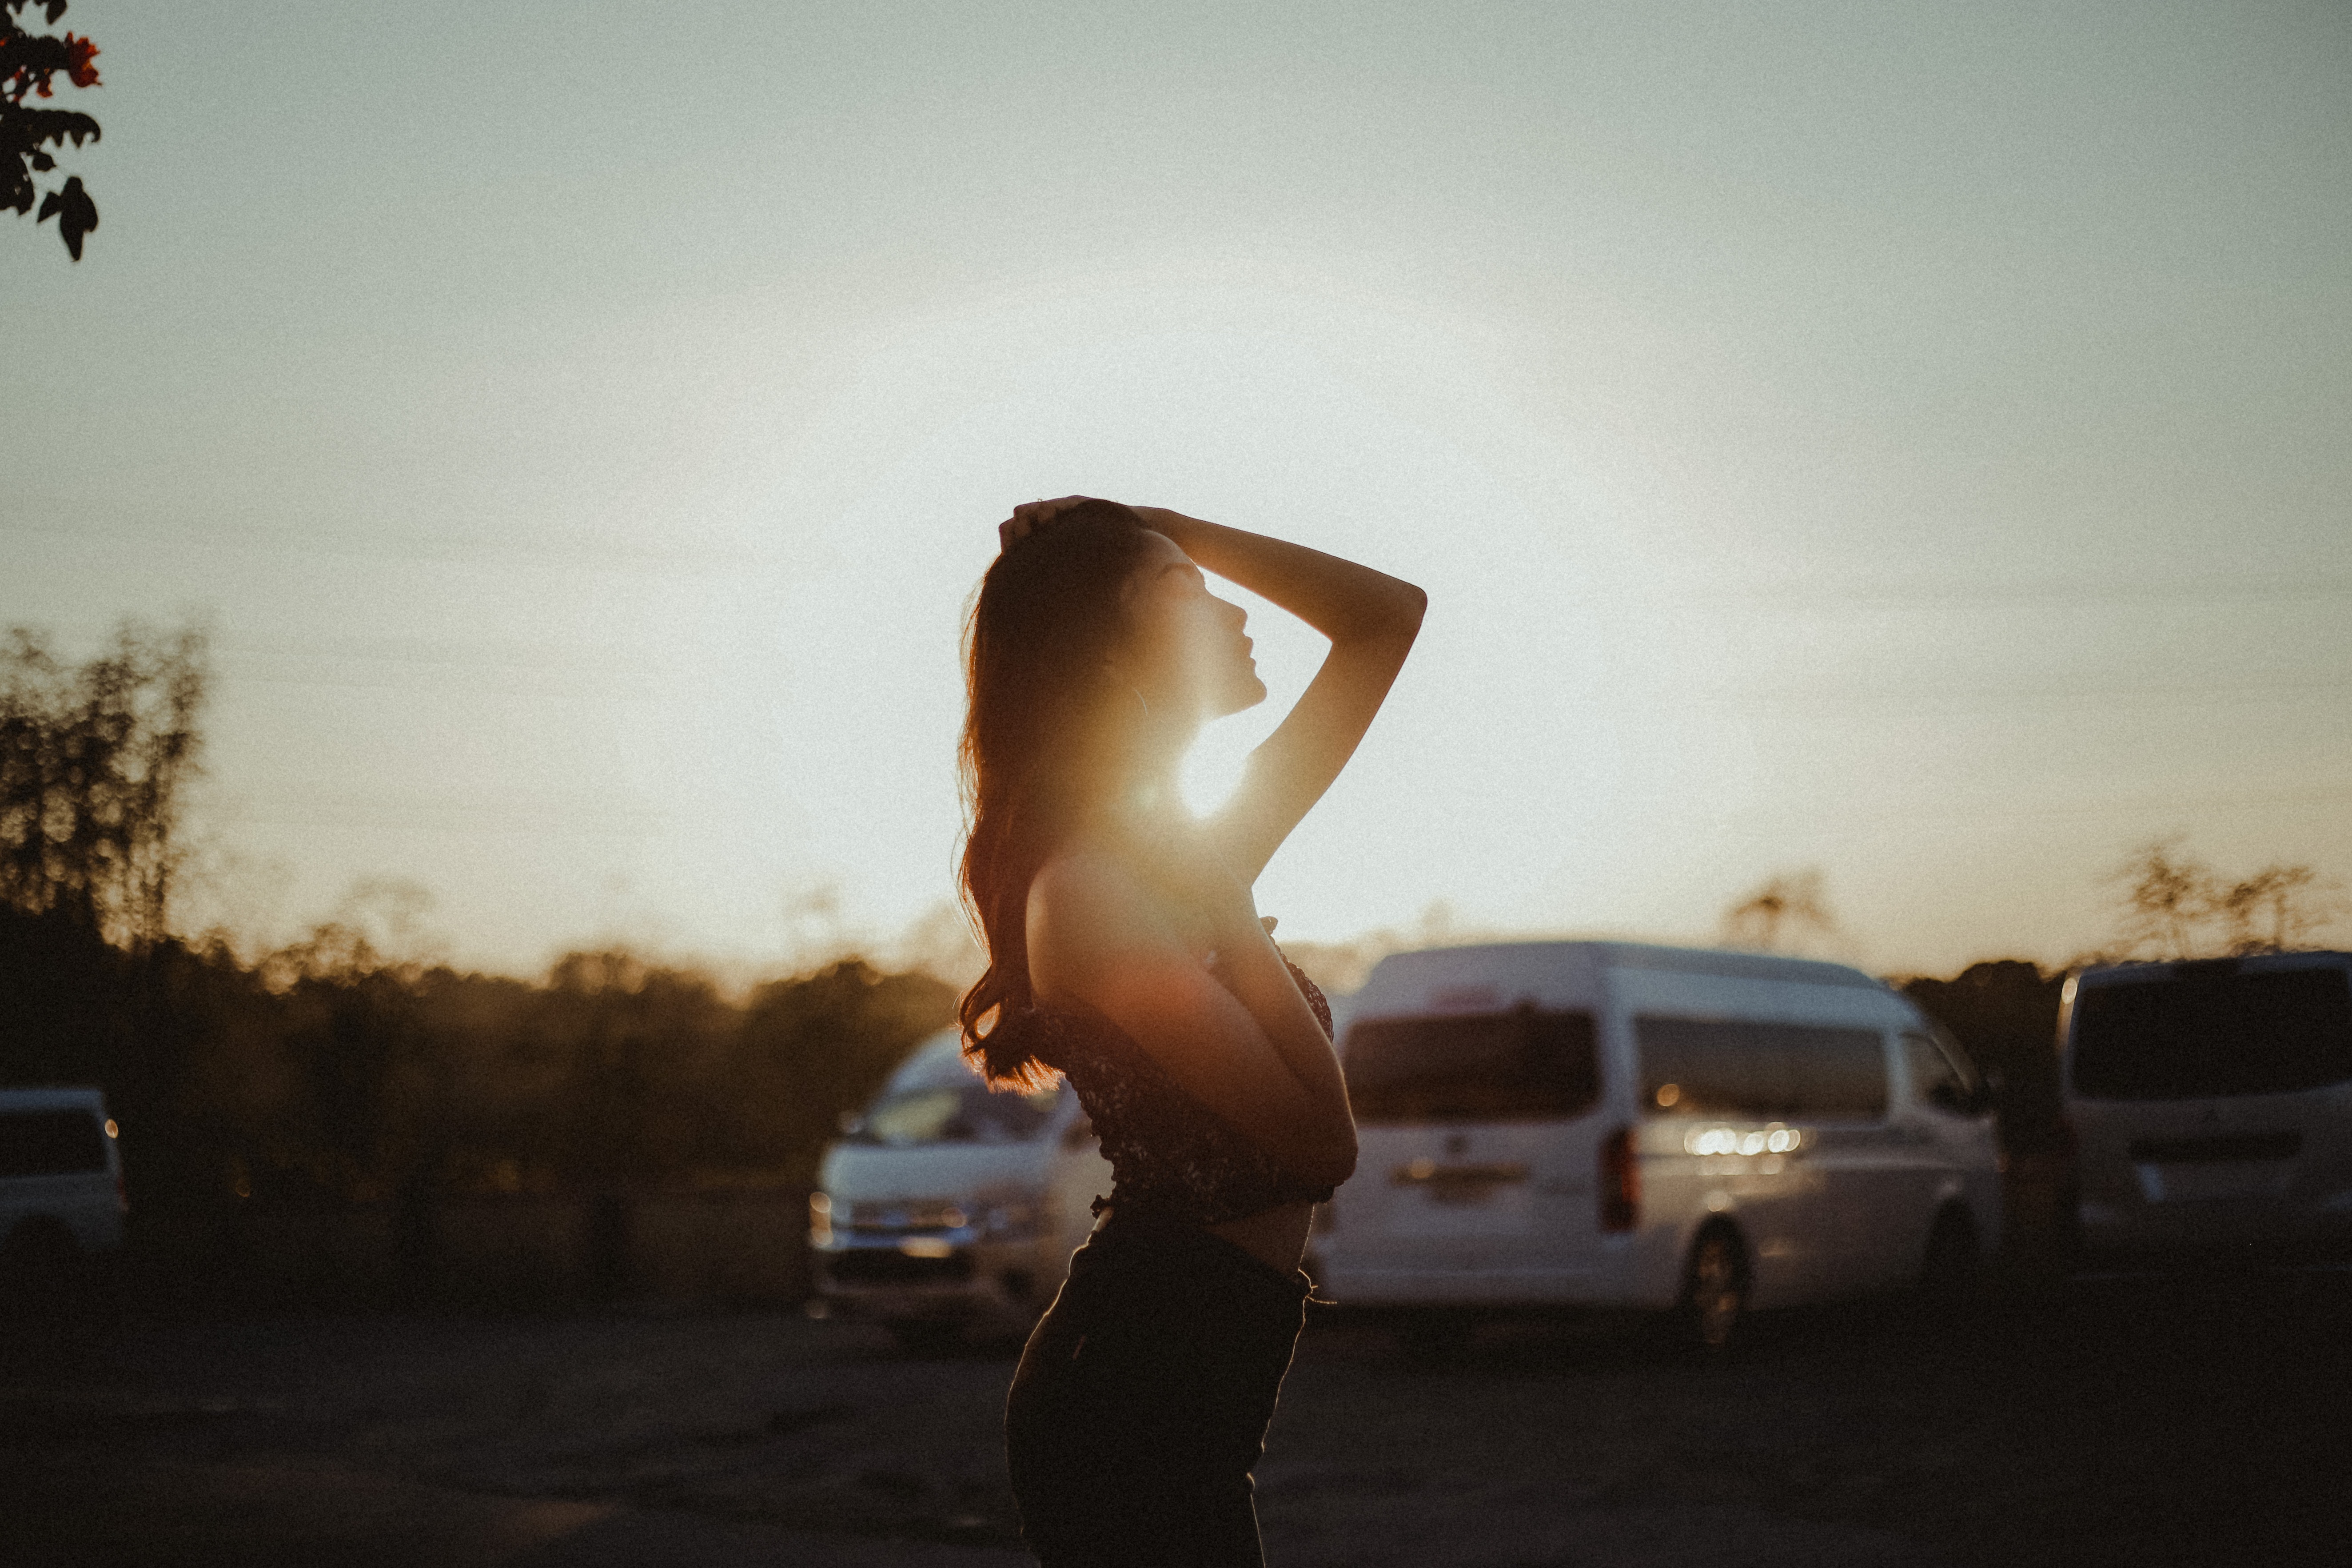
woman, sky, backlighting, sunlight, Barechested, photography, muscle, hand, road, cloud, flash photography, heat, street